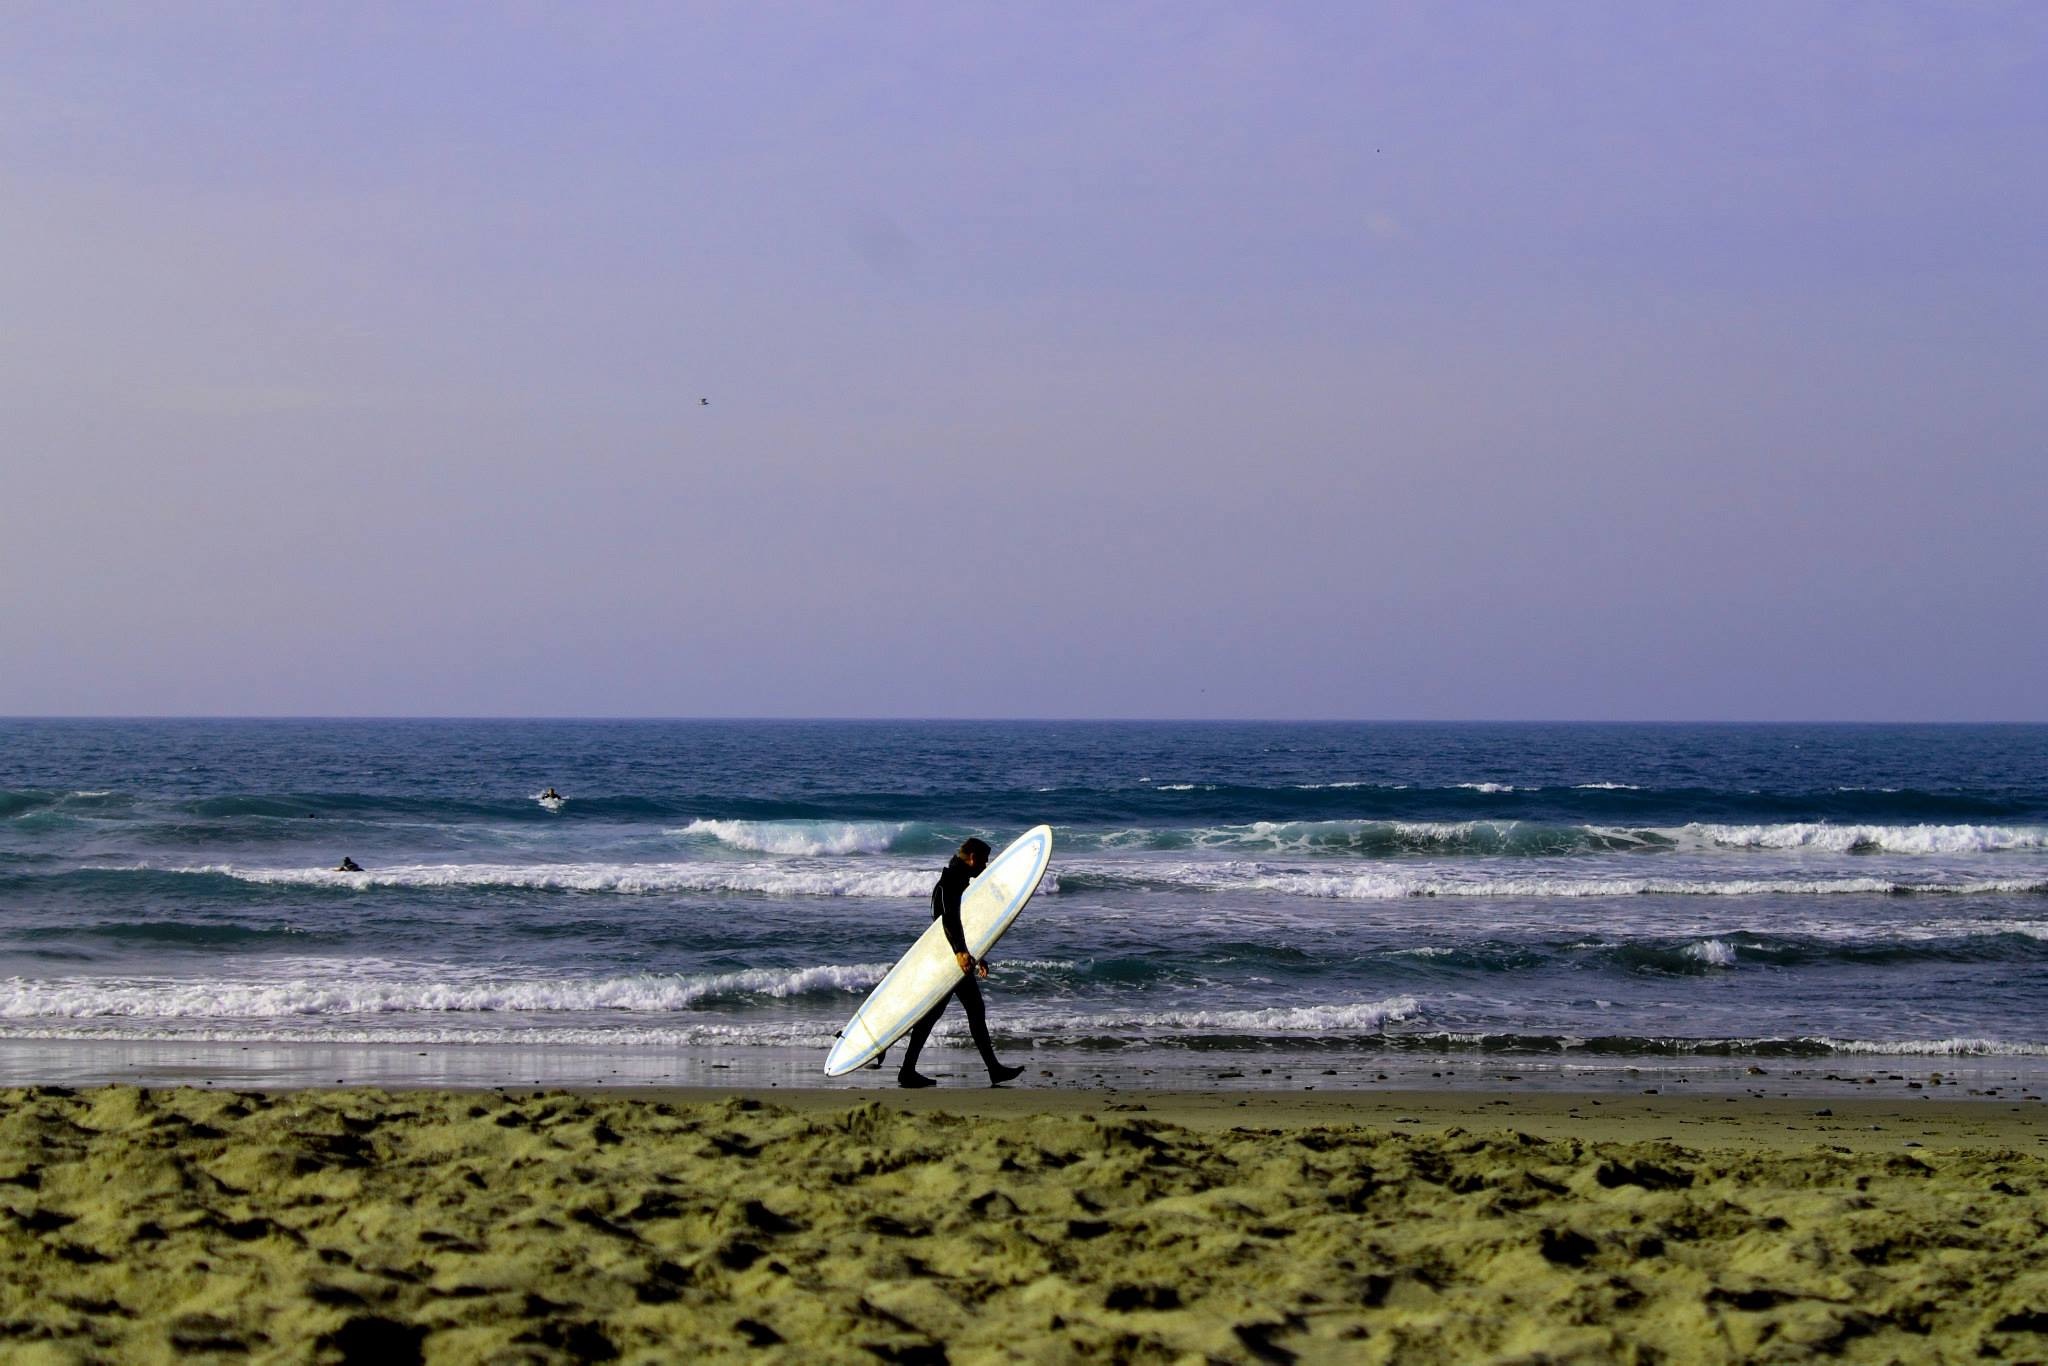
beach, sea, coast, sand, ocean, horizon, shore, wave, wind, seabird, surfing, bay, body of water, cape, wind wave, surfing equipment and supplies